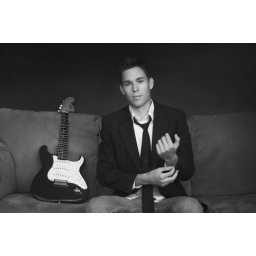
i opened the doors and turned the couch around for this one. added some light for the background to seperate him.